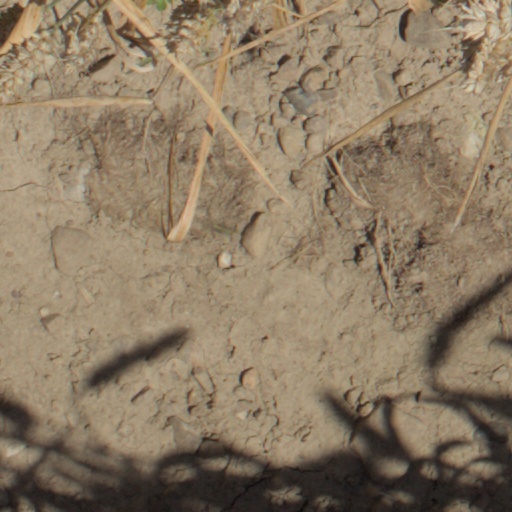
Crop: wheat